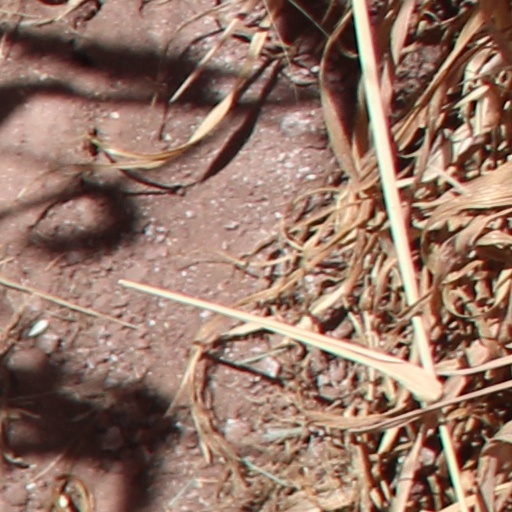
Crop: wheat